Tobacco Bay, Bermuda

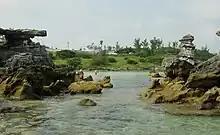
Tobacco Bay

Tobacco Bay is located in the far north of Bermuda. It lies on the Atlantic Ocean coast, close to the town of St. George's and to the historic Fort St. Catherine. One of Bermuda's national parks, it is a popular public beach. Snorkeling is a popular activity, as the bay has impressive underwater coral reefs, which explains its popularity with those who snorkel.